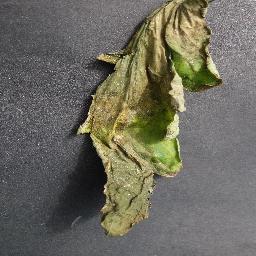
Label: Tomato___Late_blight